Social media coverage of the Olympics

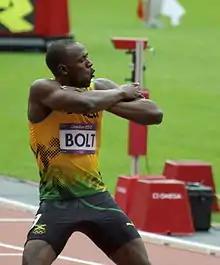
Usain BoltLondon2012

Social media created conversation on fan opinions regarding athletes, including 962,756 total mentions of Usain Bolt, “Fastest Man in History,” who defended the 100 meter and 200 meter gold medals. Michael Phelps followed with 828,081 total mentions.